Barman language

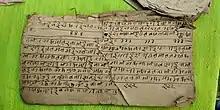
The script of Barman Thar

The language of the Barman Kacharis had never been documented until 2019 when M.A. students in Linguistics and Language Technology (Batch 2018-2020) of Tezpur University carried out field work for the first time on this language.